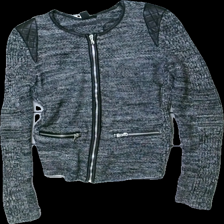
View: front
Type: Sweater
Category: Ladies
Brand: H&M
Colors: Black, White
Material: 100% cotton
Cut: Regular, C-collar
Size: S
Season: All
Price range: 50-100
Recommended usage: Reuse